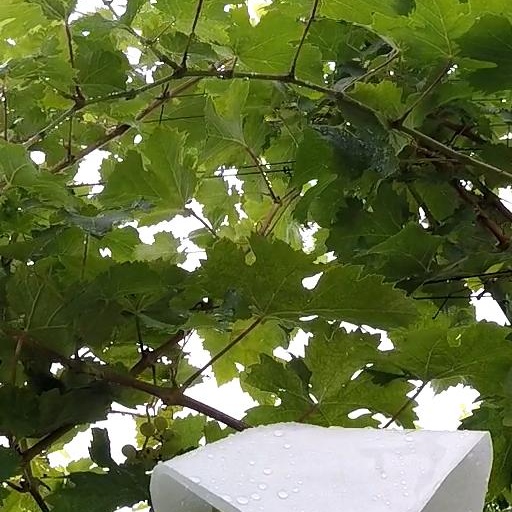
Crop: grape